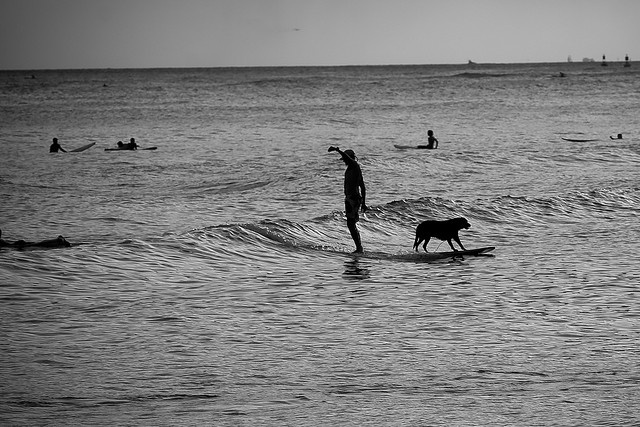
A man on a surfboard with his dog.
A dog is riding a surfboard while people surf.
A man and a dog on a surfboard in the ocean
This a picture of a surfer with a dog on a surfboard.
a person and a dog on a surf board in a large body of water